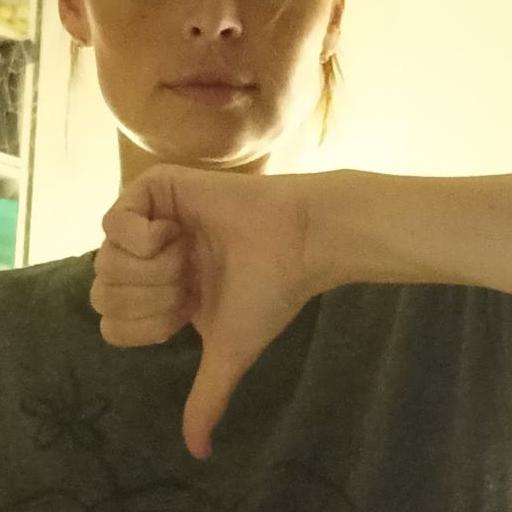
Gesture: dislike